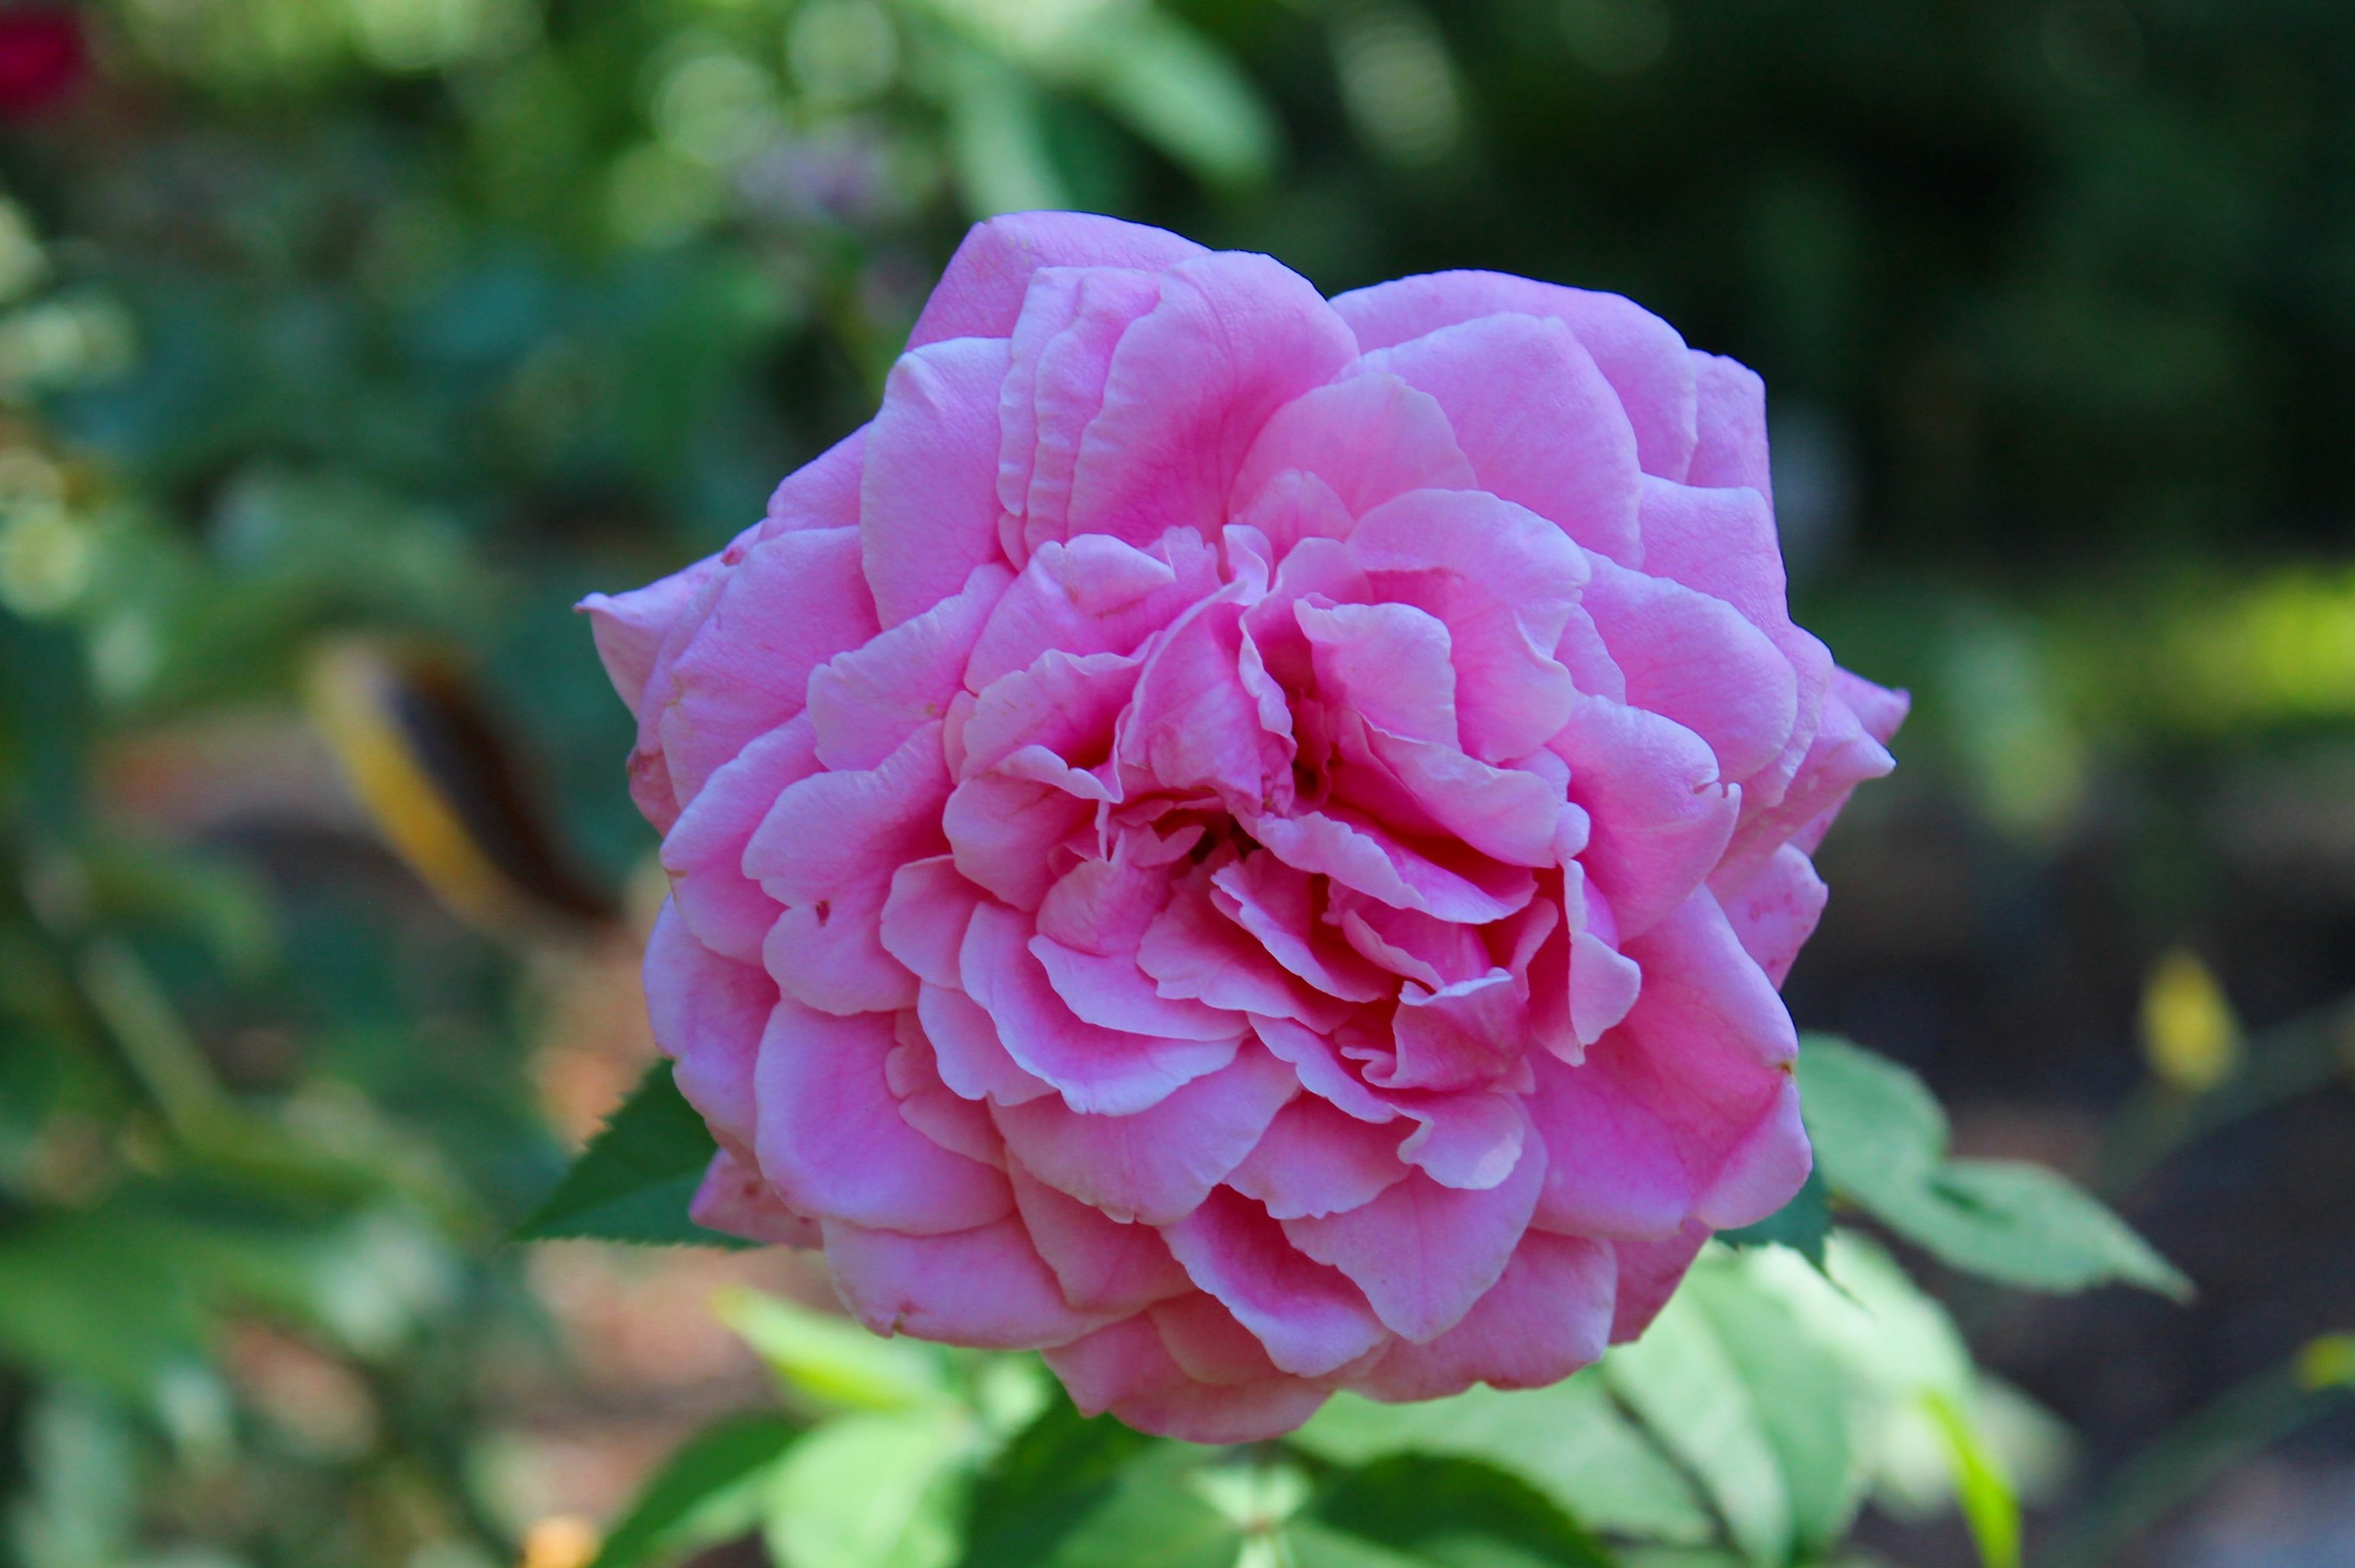
nature, blossom, plant, flower, petal, rose, blooming, pink, flora, floribunda, flowering plant, garden roses, rose family, land plant, rosa centifolia, rose order, rosa gallica